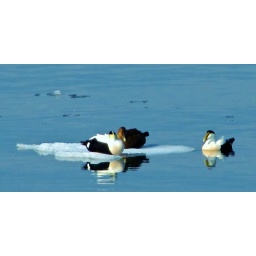
Water birds take a break from the frigid water by floating on the small ice chunks in the cove in Weymouth, MA